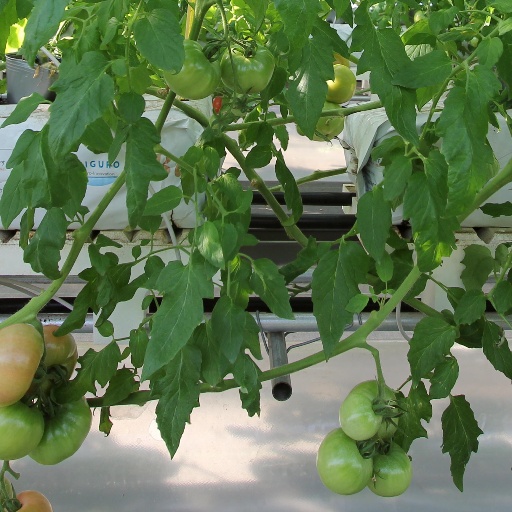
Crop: tomato